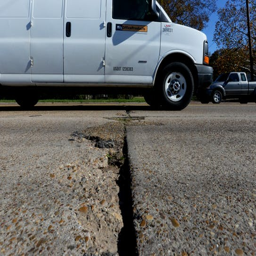
a-mile long stretch of road , badly